Coronet Peak

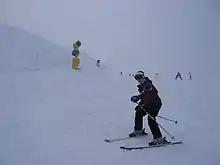
Skier at Coronet Peak

Popular runs on Coronet Peak include Big Easy (beginners), M1, Greengates and Shirtfront (intermediate), and Exchange Drop and the Back Bowls (expert). Like European Alpine ski resorts, Coronet's Peak offers much well-developed piste skiing.